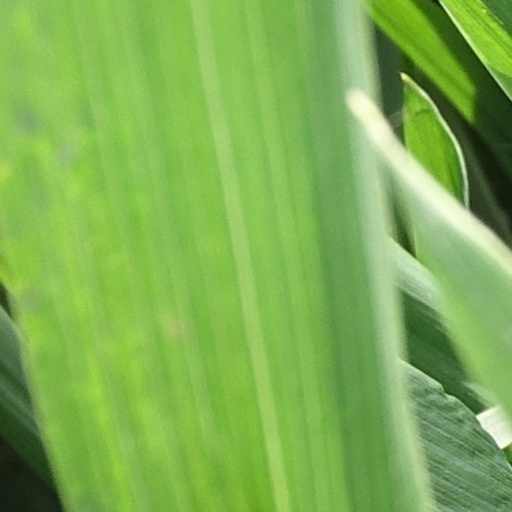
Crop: wheat